Legbourne

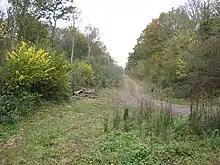
Legbourne Wood Nature Reserve

Legbourne and Little Cawthorpe Community Centre was built in 1990 as a sports and functions hall. Its playing fields are used also for outdoor events.